Silkwoman

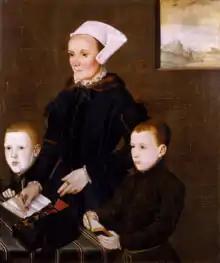
Alice Barnham Bradbridge and her sons (c.1557), Denver Art Museum

In 1421 Alice Corsmaker paid 6s-8d to the Mercer's Company of London to trade as a silkwoman. Alice Bradbridge was recognised as a "sister" of the Worshipful Company of Drapers.